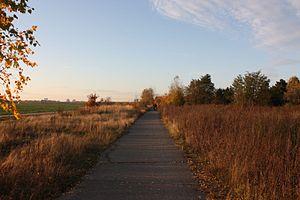
Le parcours du mur de Berlin est une piste cyclable et piétonne d'environ 160 kilomètres de long se trouvant à Berlin et Brandebourg. Il suit en grande partie l'ancien tracé du mur de Berlin à Berlin-Ouest. Il emprunte principalement l'ancien chemin de ronde des troupes frontalières de la République démocratique allemande ou emprunte le sentier douanier en périphérie de Berlin-Ouest. Un certain nombre de témoignages et d'informations jalonnant le tracé rappellent l'histoire du mur.